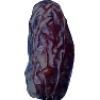
Label: Dates 1